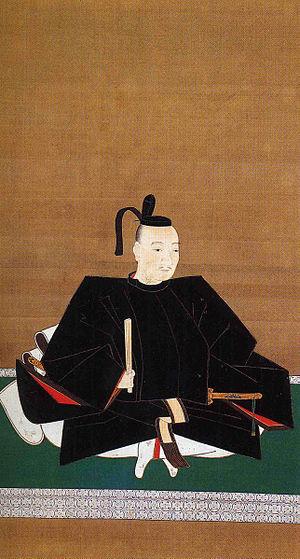
Oda Nobukatsu est un samouraï de l'époque Azuchi Momoyama, second fils d'Oda Nobunaga. Il survit au déclin du clan Oda de sa prééminence politique et devient un daimyo au début de l'époque d'Edo.